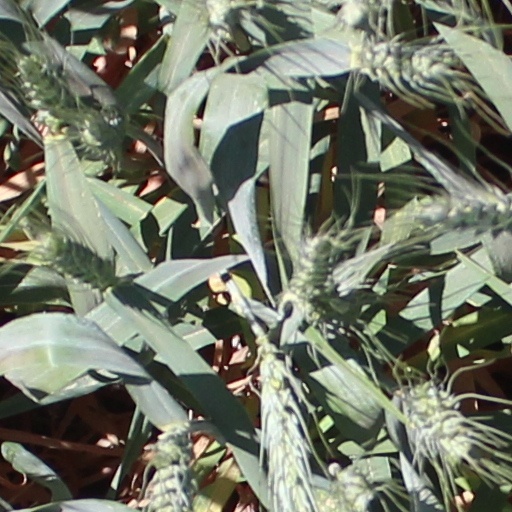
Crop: wheat